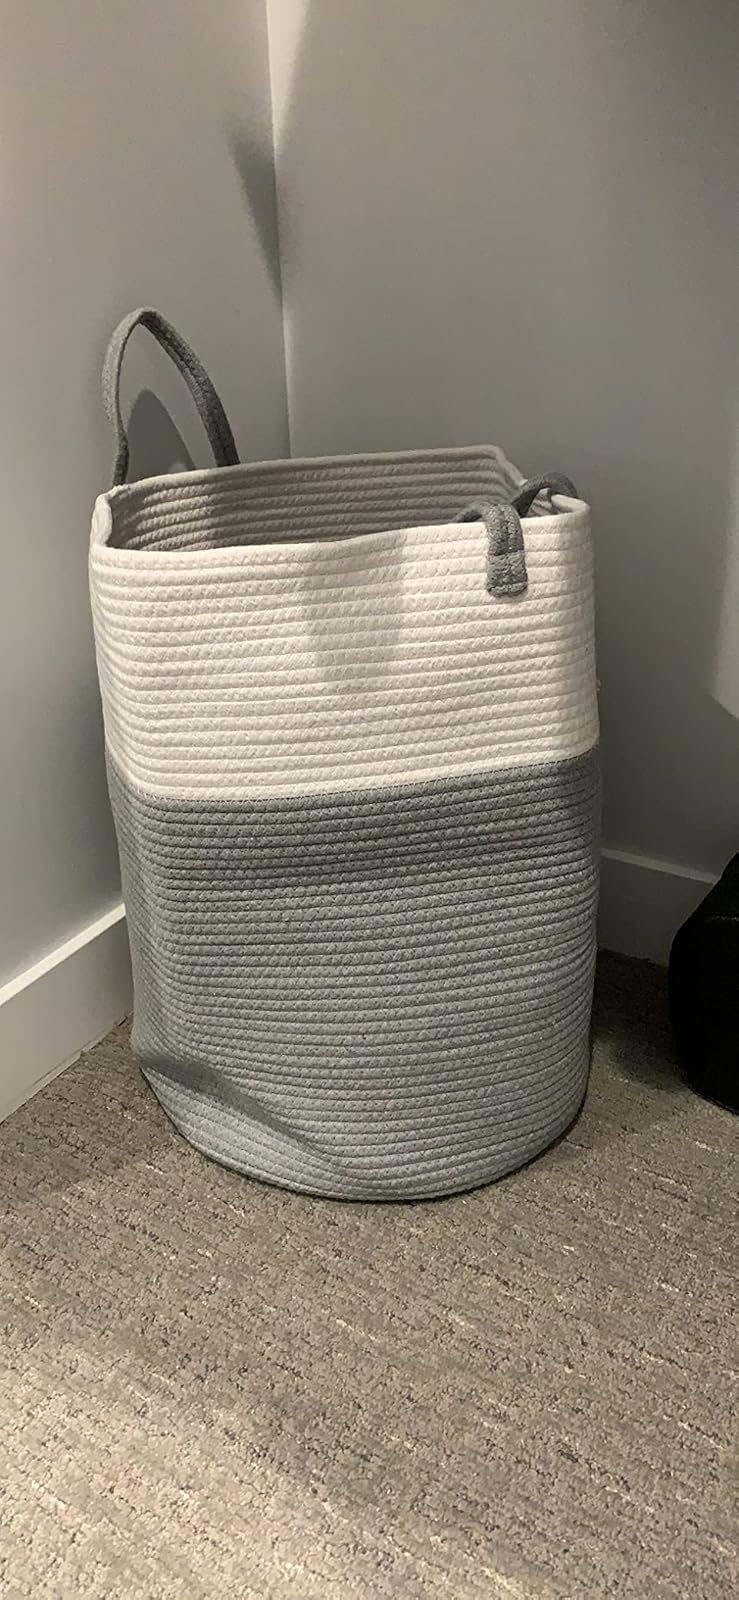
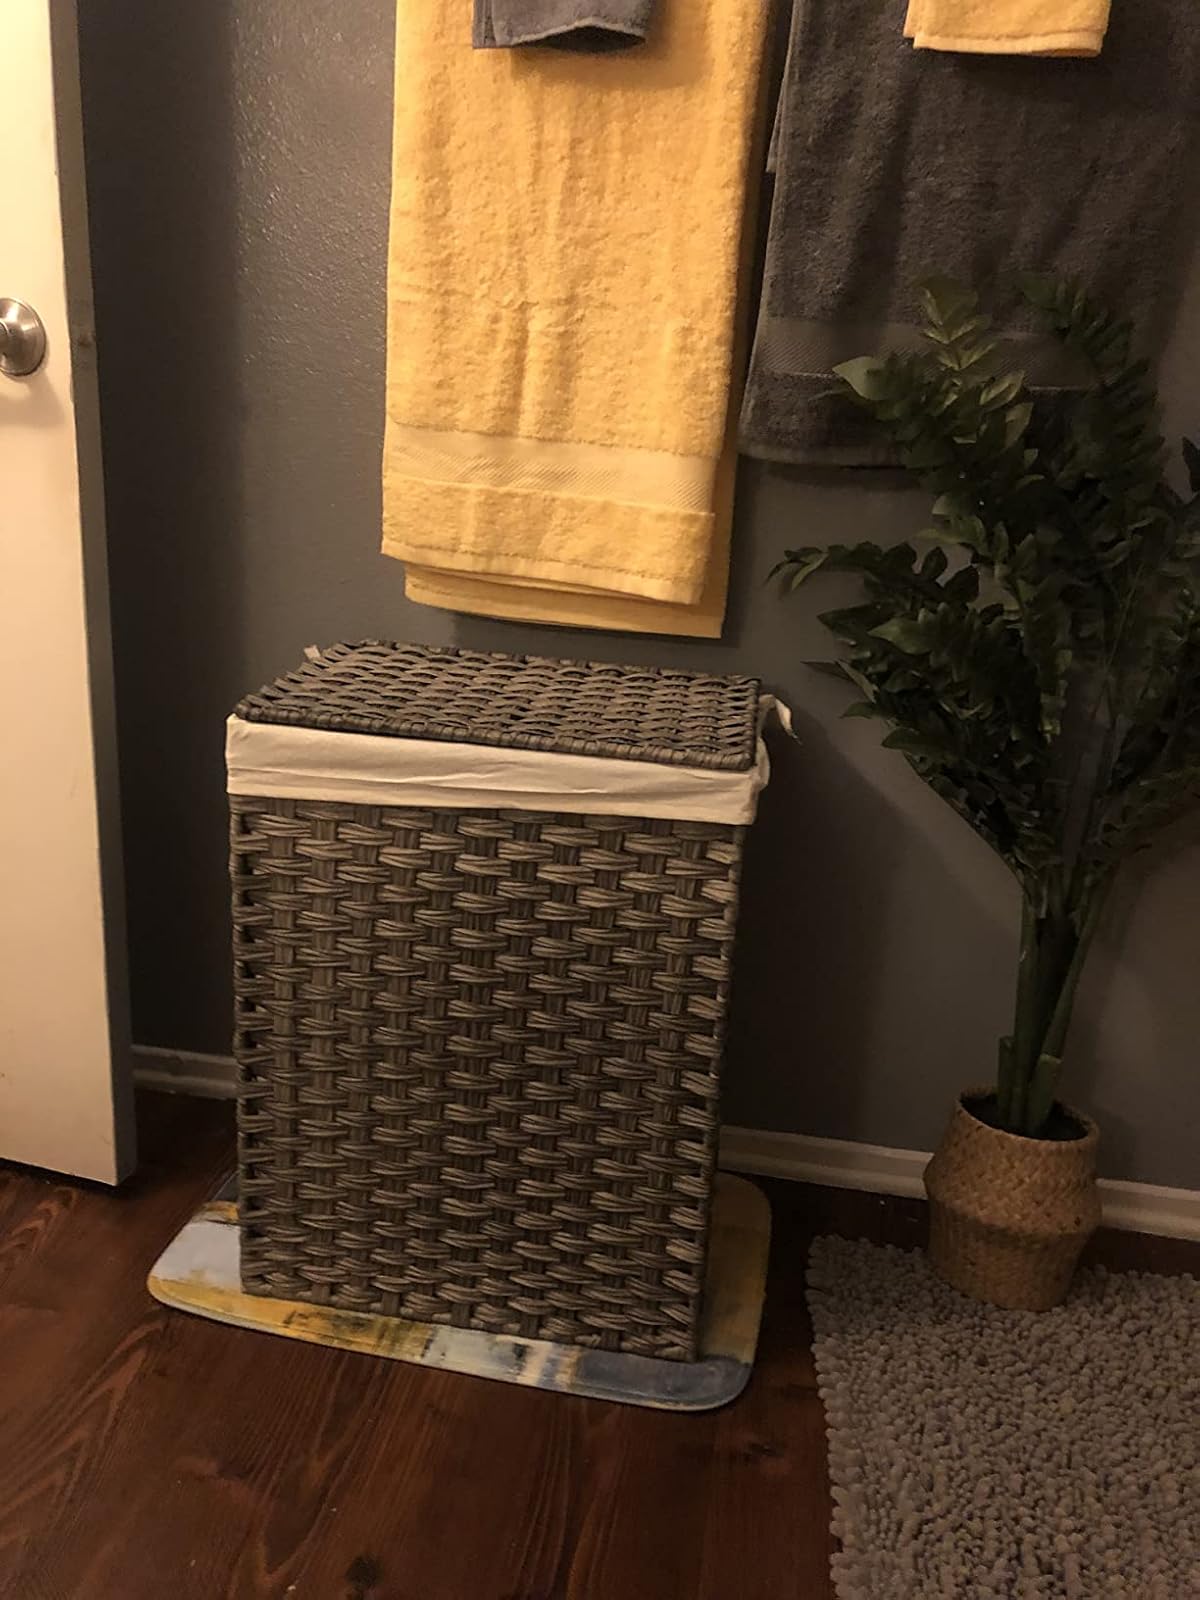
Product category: items_hamper
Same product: no